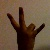
The image shows a hand gesture representing the number 7 in Indian Sign Language.